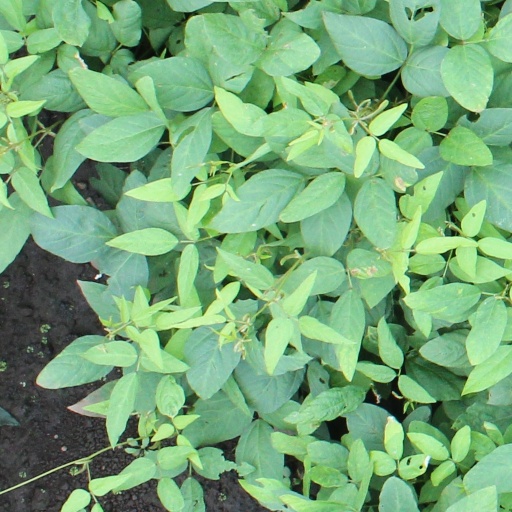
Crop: soybean